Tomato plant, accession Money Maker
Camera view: tilt-top (135 deg); turntable rotation: 180 degrees
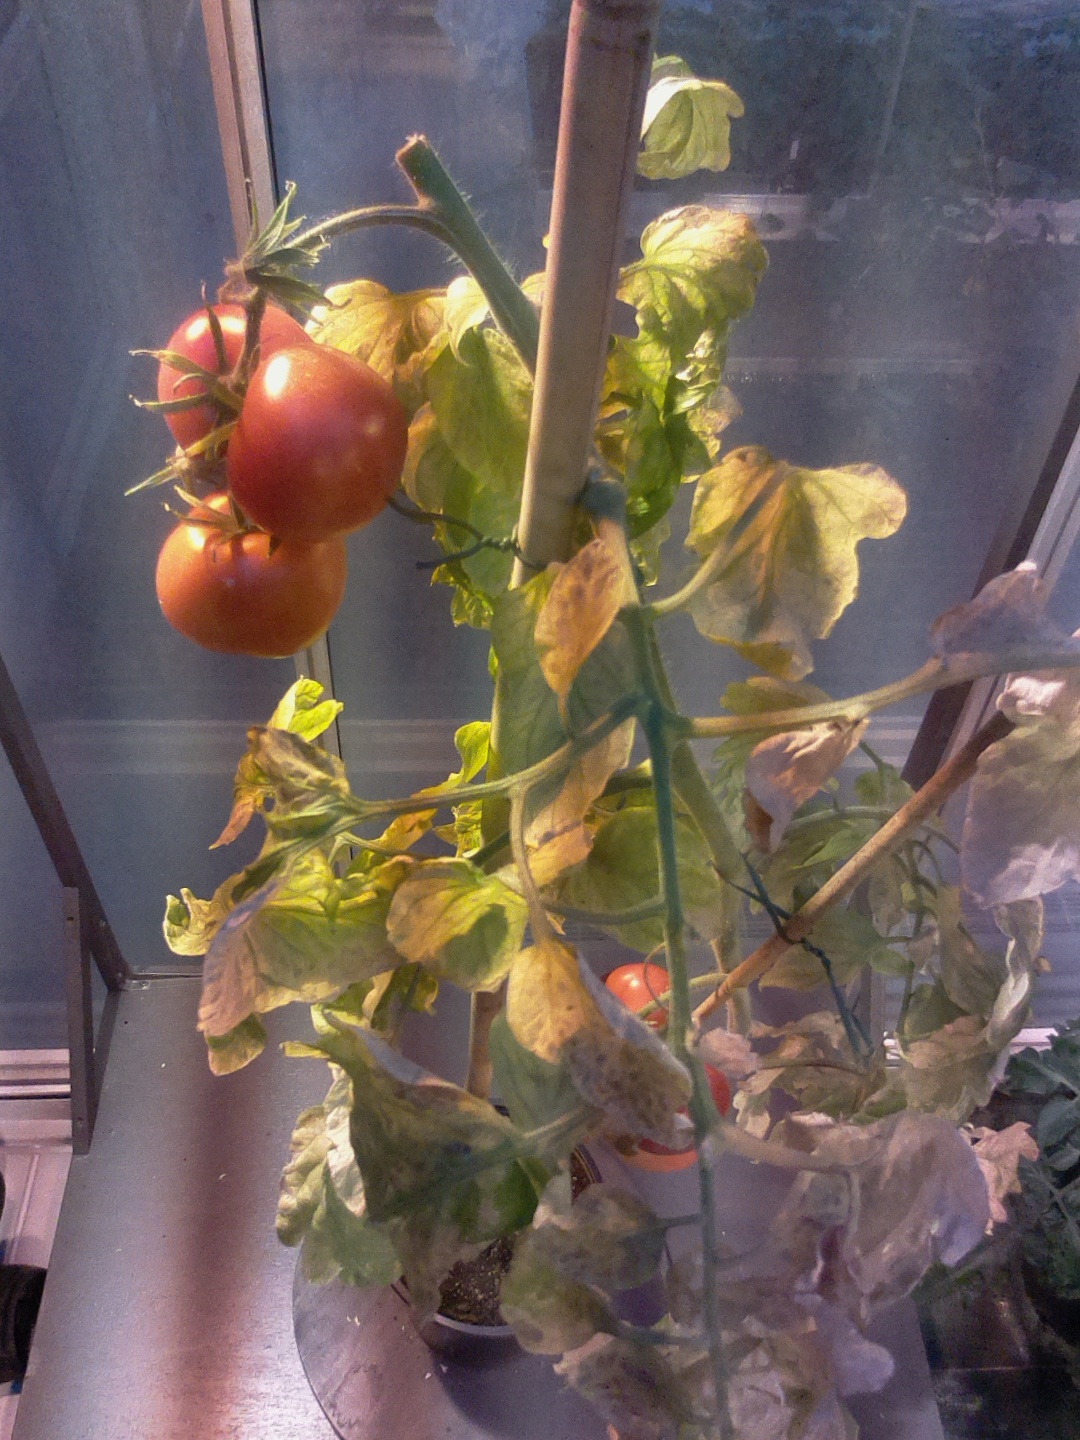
BBCH growth stage 88: 80%-90% of fruits show typical fully ripe color